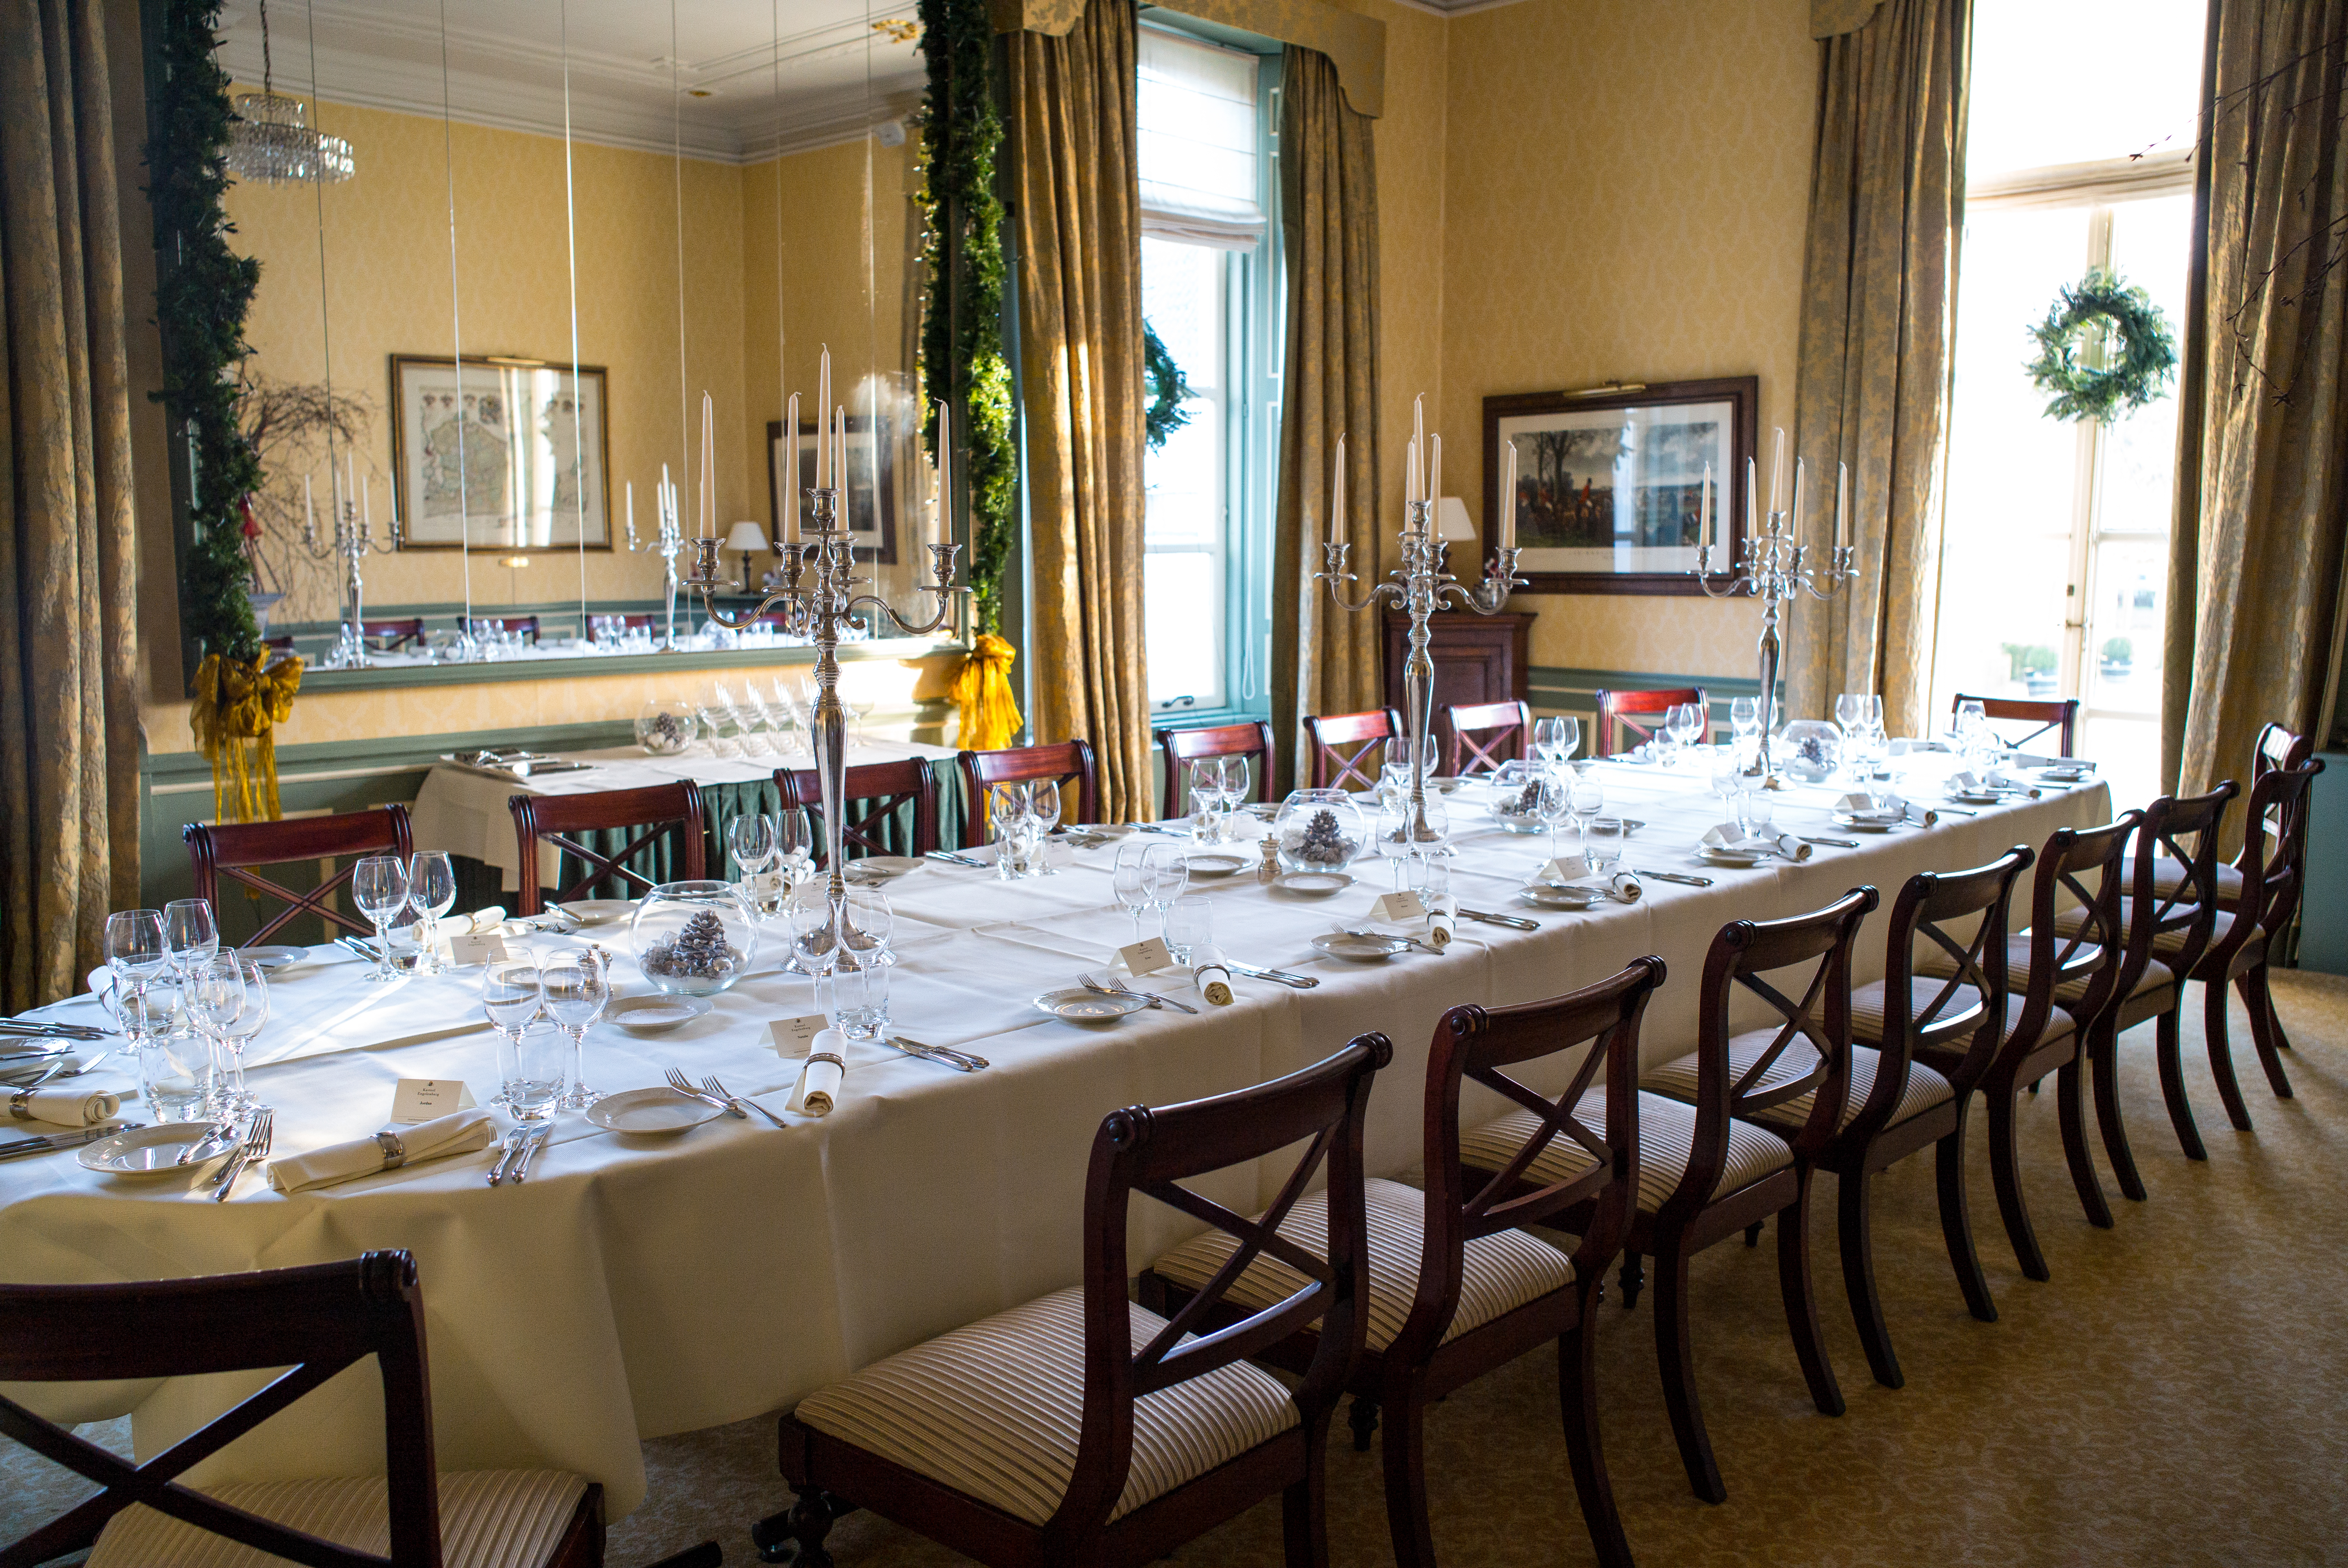
table, restaurant, meal, castle, set, room, christmas, holland, netherlands, m, dining, dutch, 28, ballroom, banquet, estate, leica, 240, summicron, kasteel, gelderland, chateaux, brummen, relais, englenburg, function hall